Wayne Boring

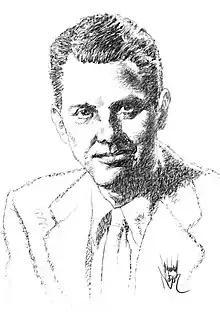
Wayne Boring by Michael Netzer

Wayne Boring (June 5, 1905 – February 20, 1987) was an American comic book artist best known for his work on Superman from the late 1940s to 1950s. He occasionally used the pseudonym Jack Harmon.